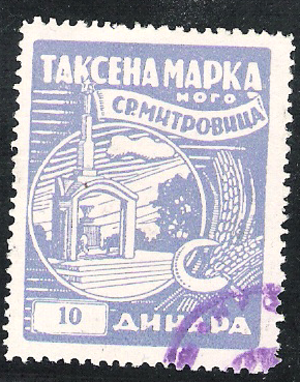
Numérisation d'un timbre fiscal non daté de la ville de Sremska Mitrovica, en Yougoslavie (aujourd'hui en Serbie).